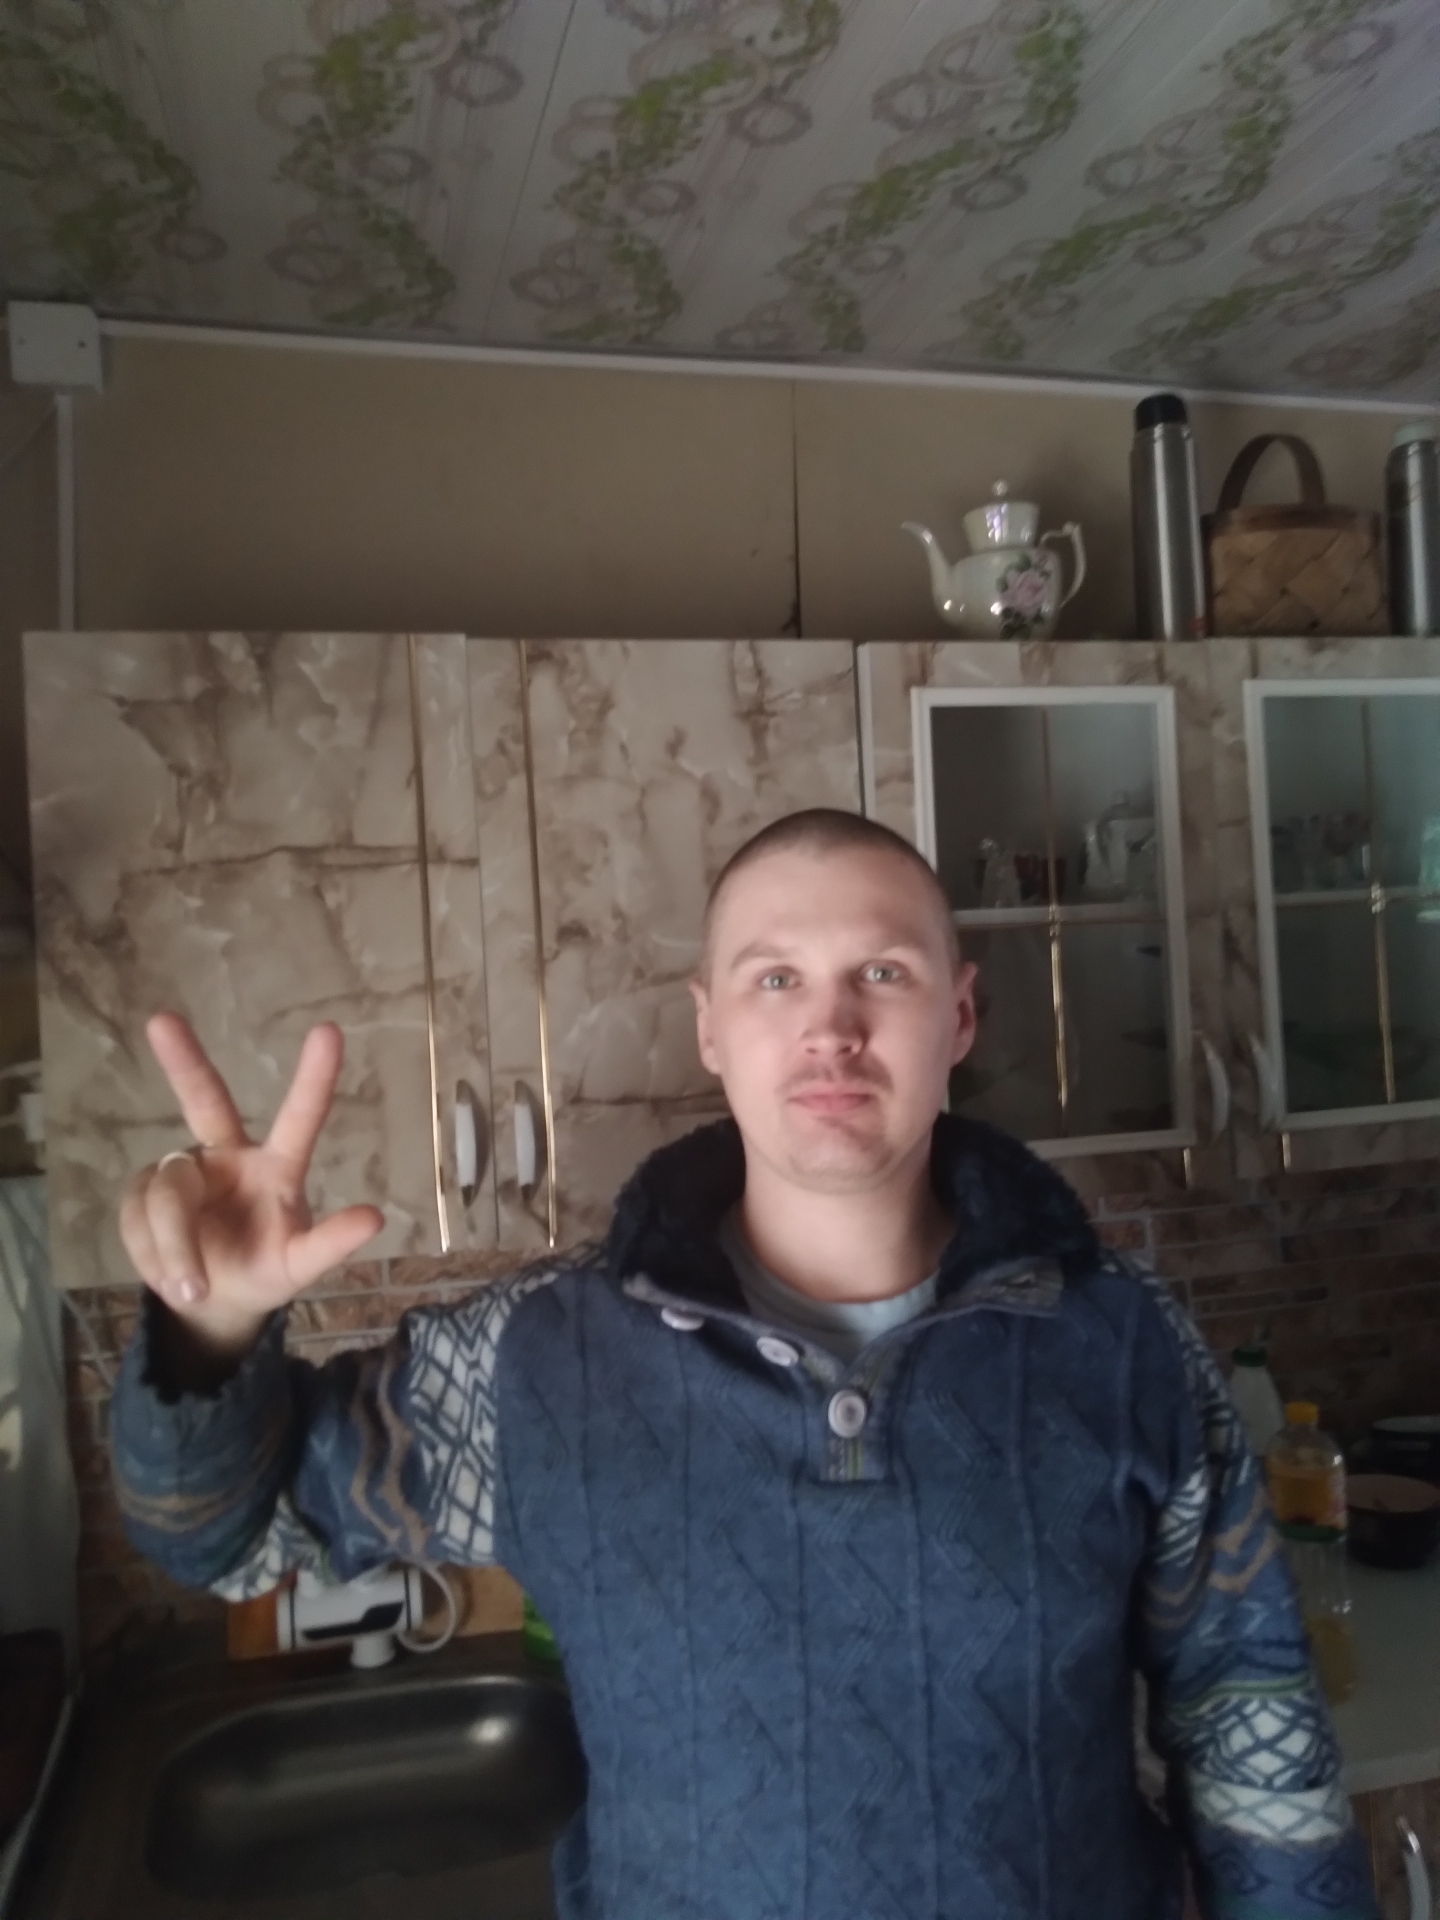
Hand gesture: three2